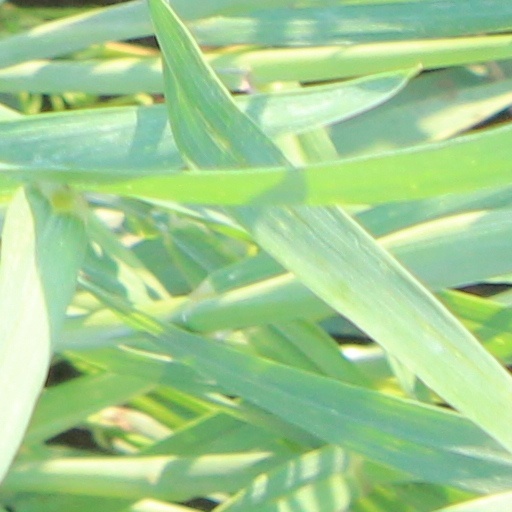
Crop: wheat